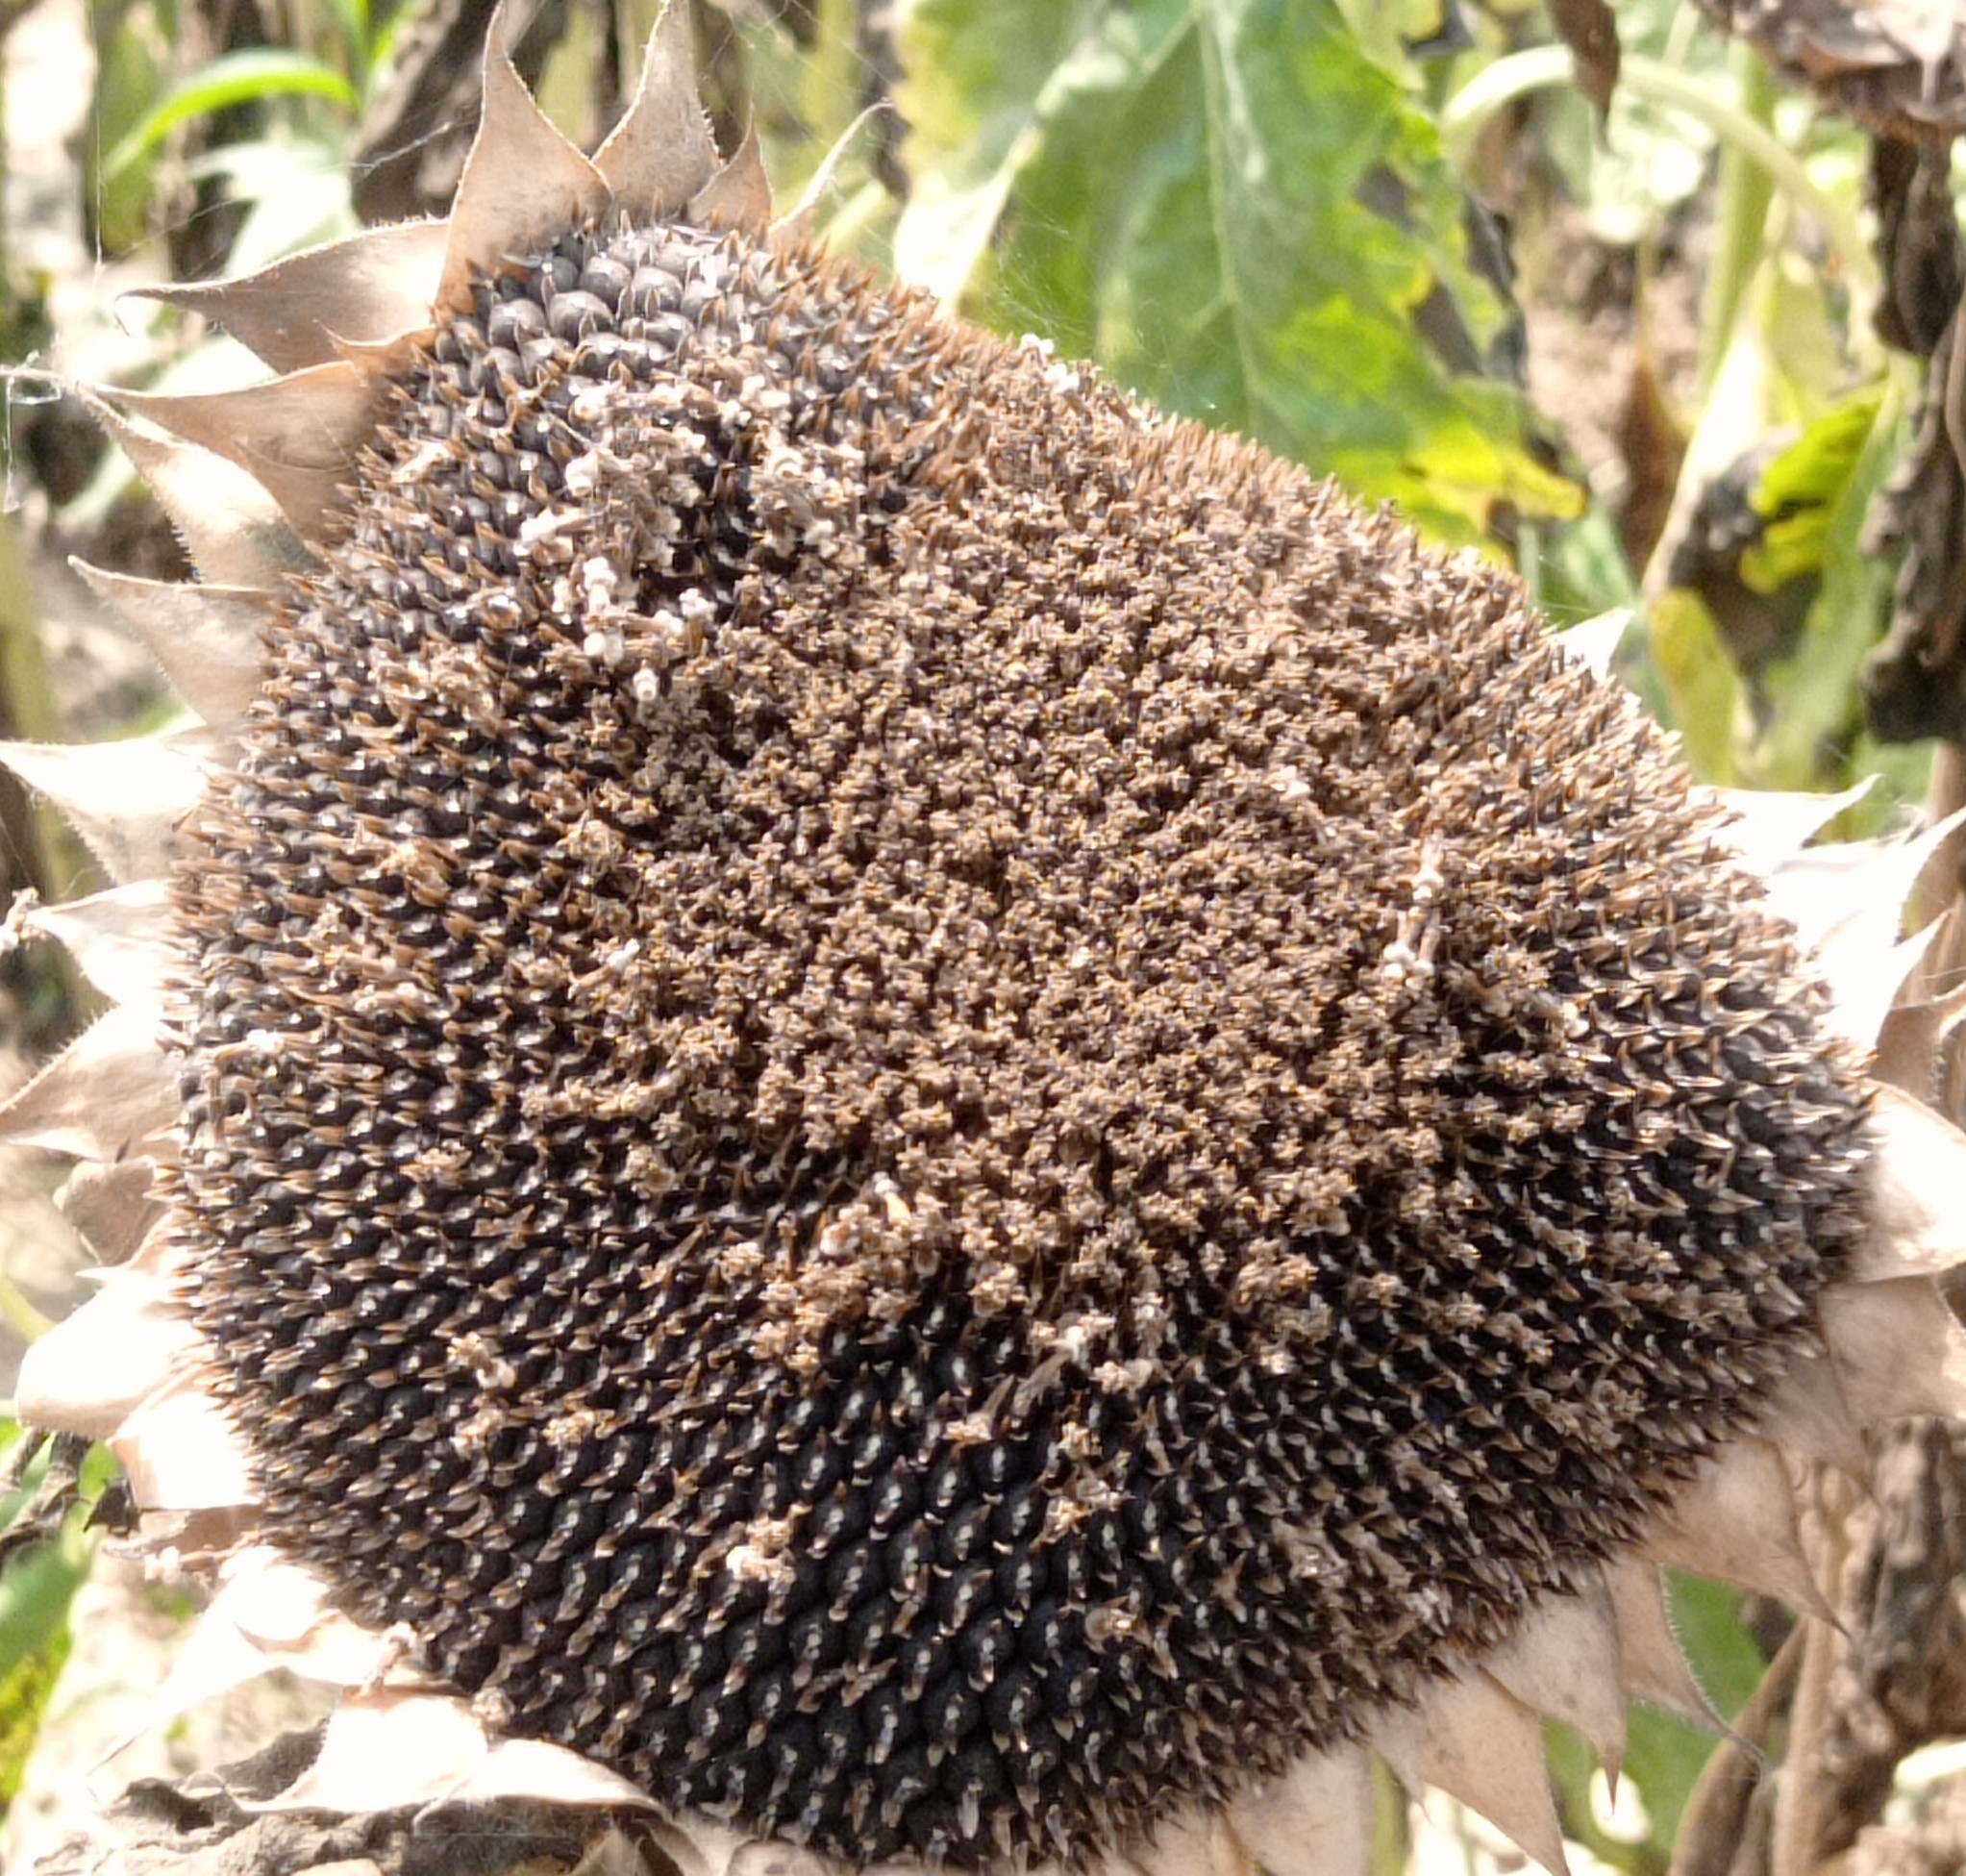
Label: Gray_mold